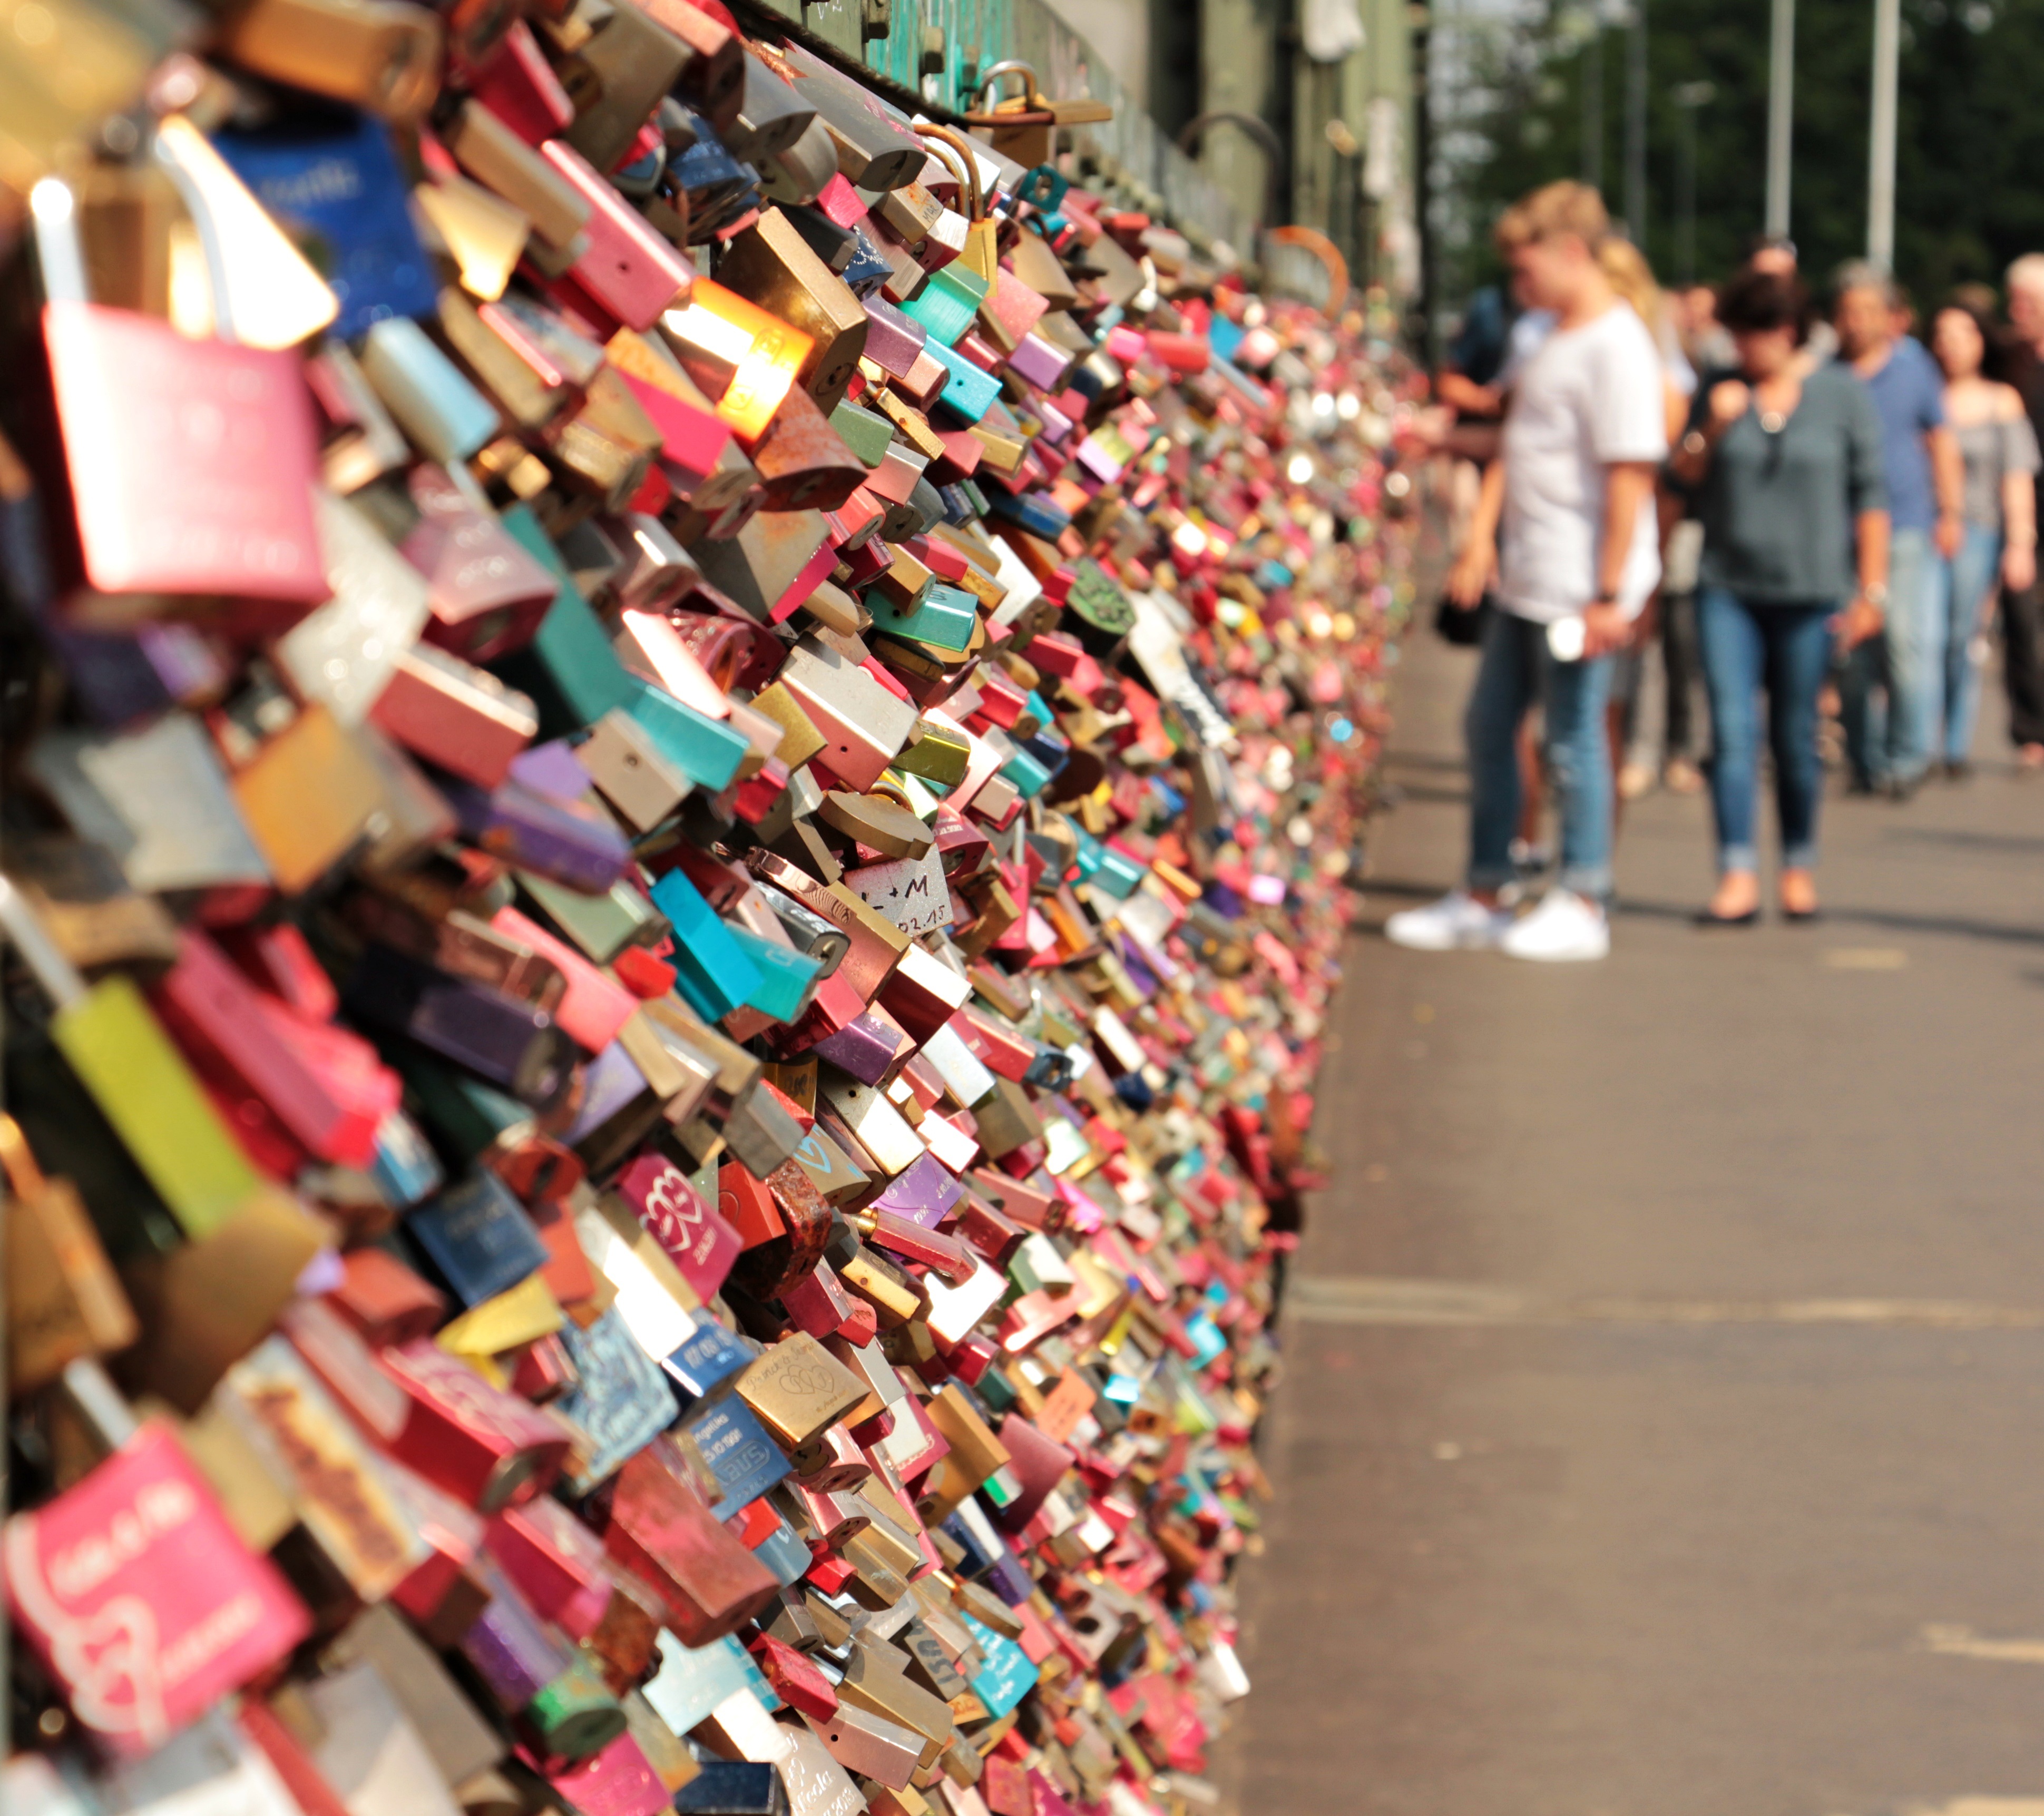
bridge, love, heart, red, symbol, color, castle, memory, friendship, tourism, engagement, padlock, lovers, cologne, castles, engraving, connection, luck, eternity, valentine's day, love symbol, padlocks, hohenzollern bridge, love castle, promise, eternal love, love locks, friendship palace, love oath